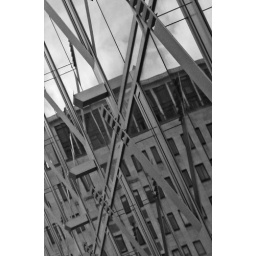
Reflections in the new office building for the Royal Festival Hall, next to the railway bridge.